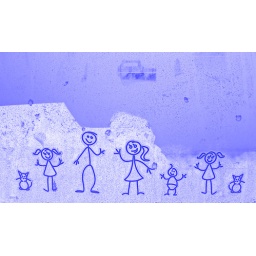
seen on a very dirty car in a parking lot...